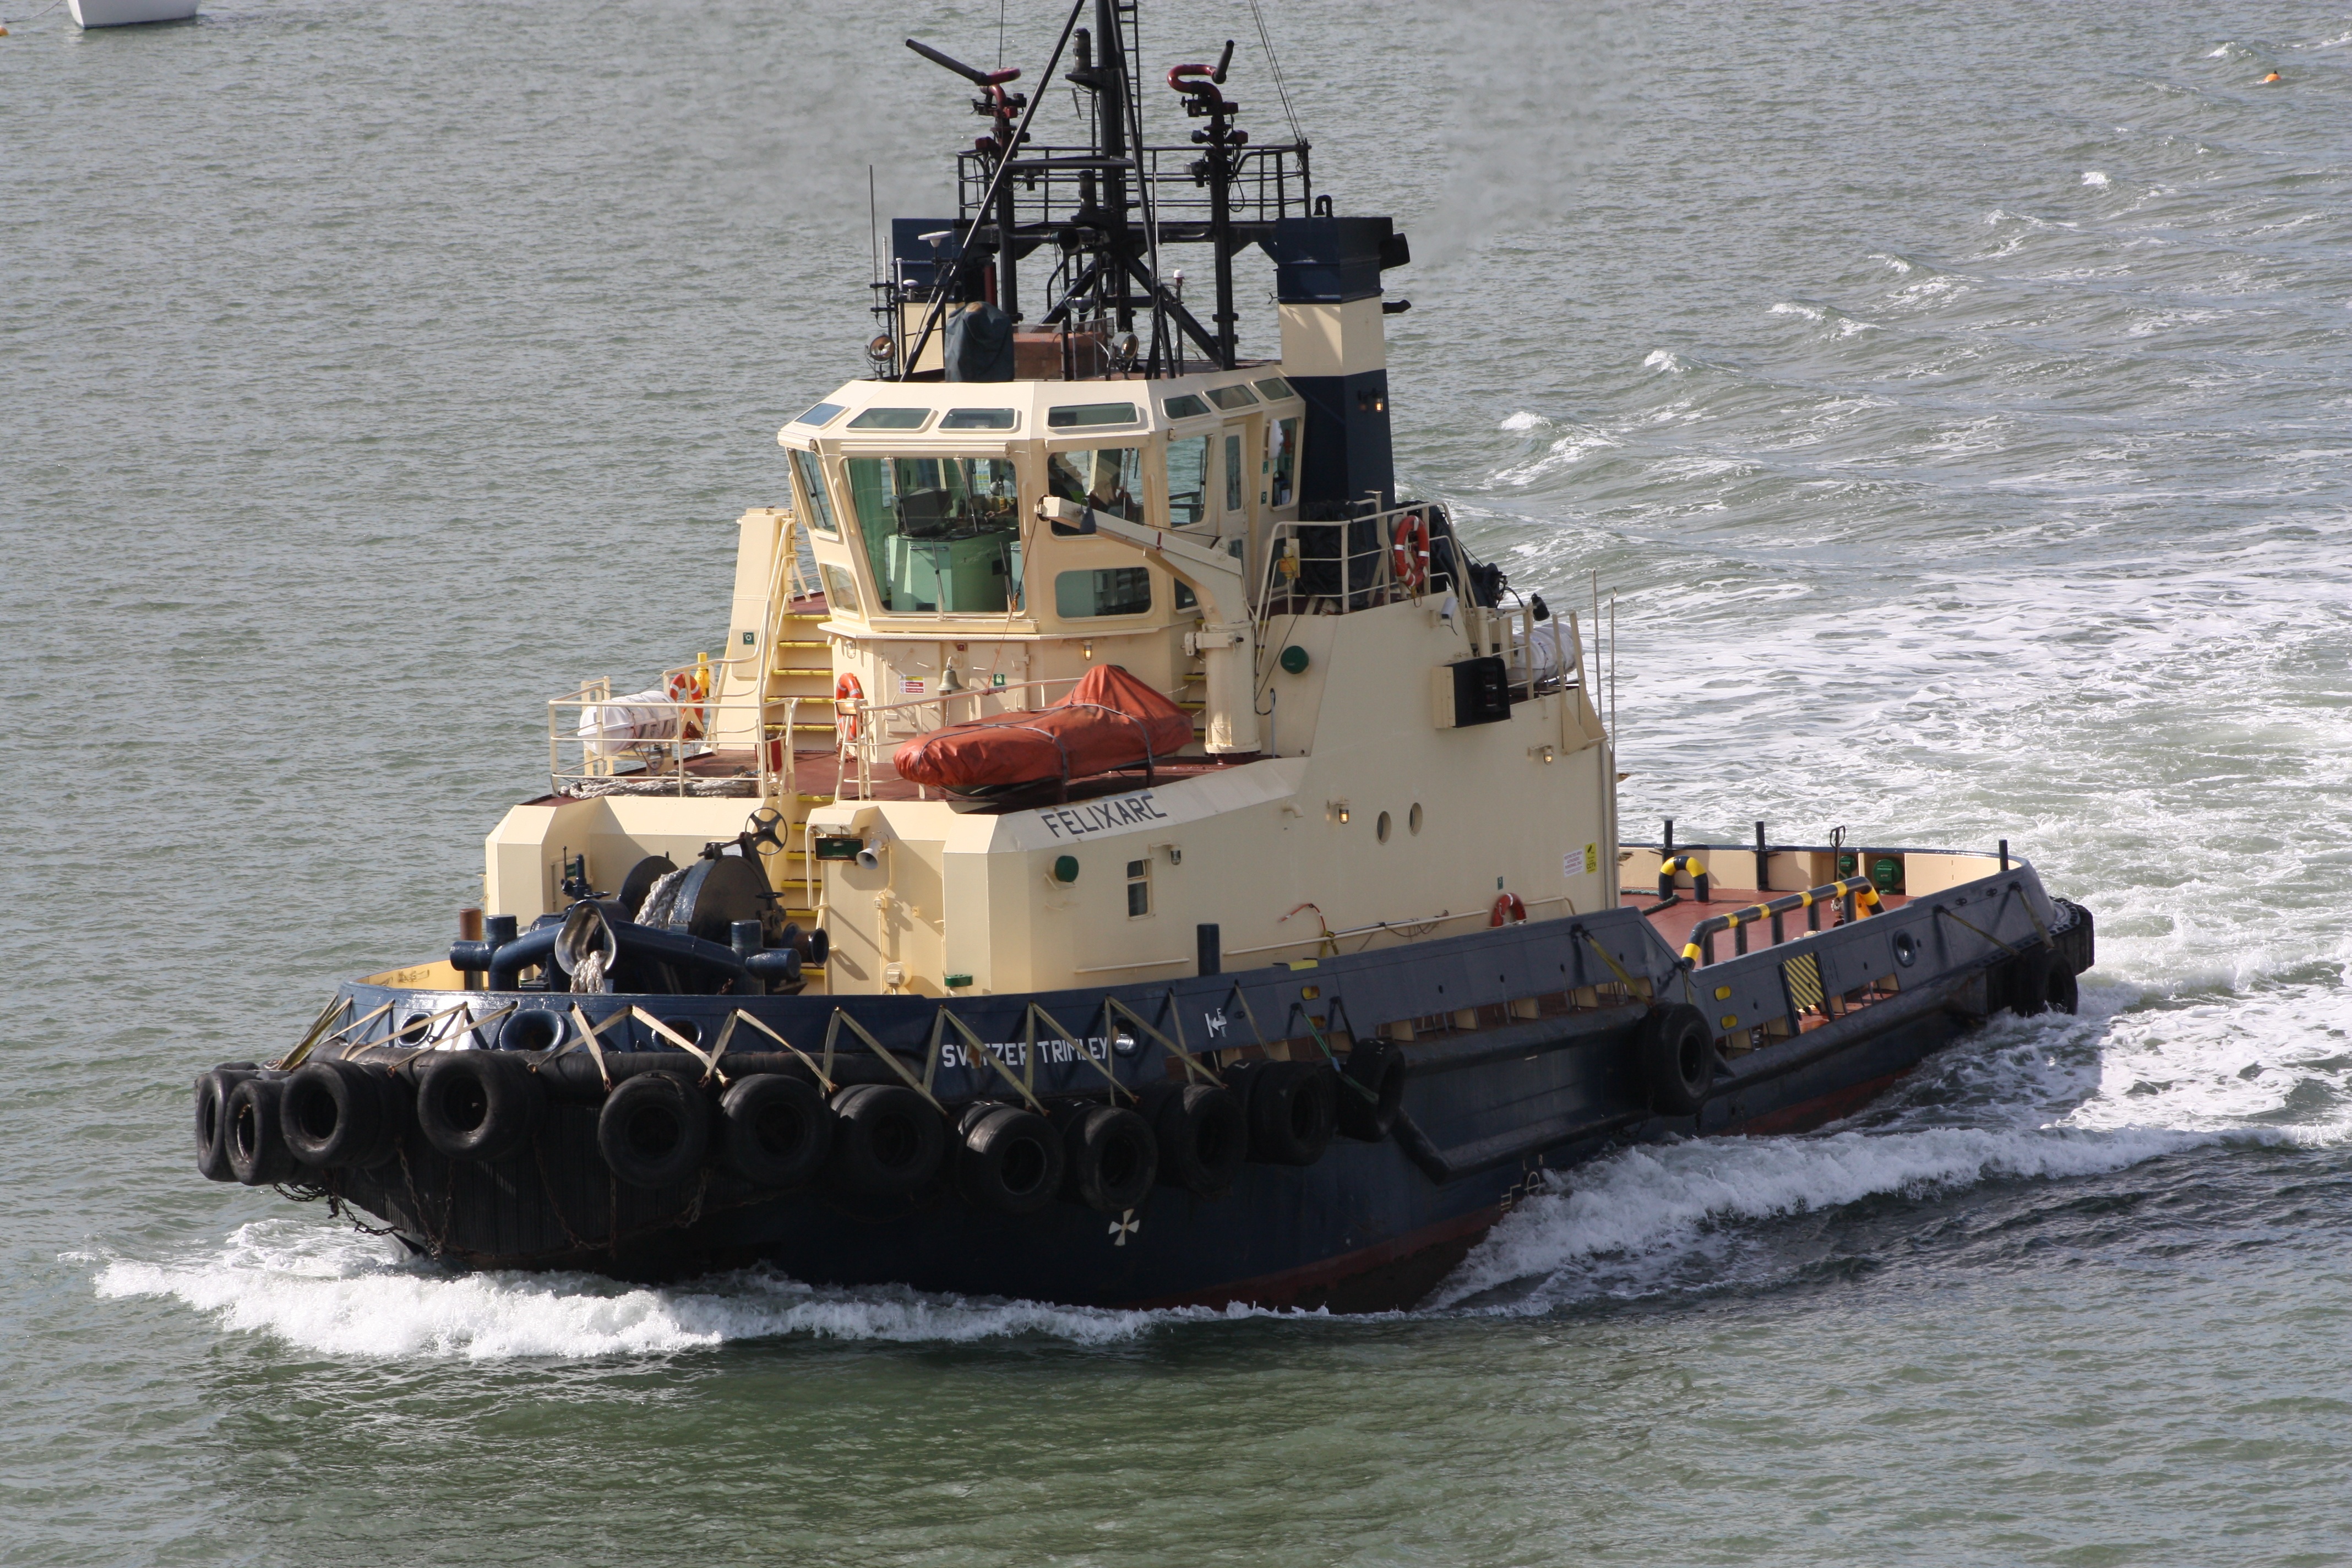
water, boat, ship, vehicle, port, great, sail, tugboat, watercraft, tug, frigate, destroyer, pilot boat, patrol boat, torpedo boat, anchor handling tug supply vessel, platform supply vessel, guided missile destroyer, missile boat, fast attack craft, motor torpedo boat